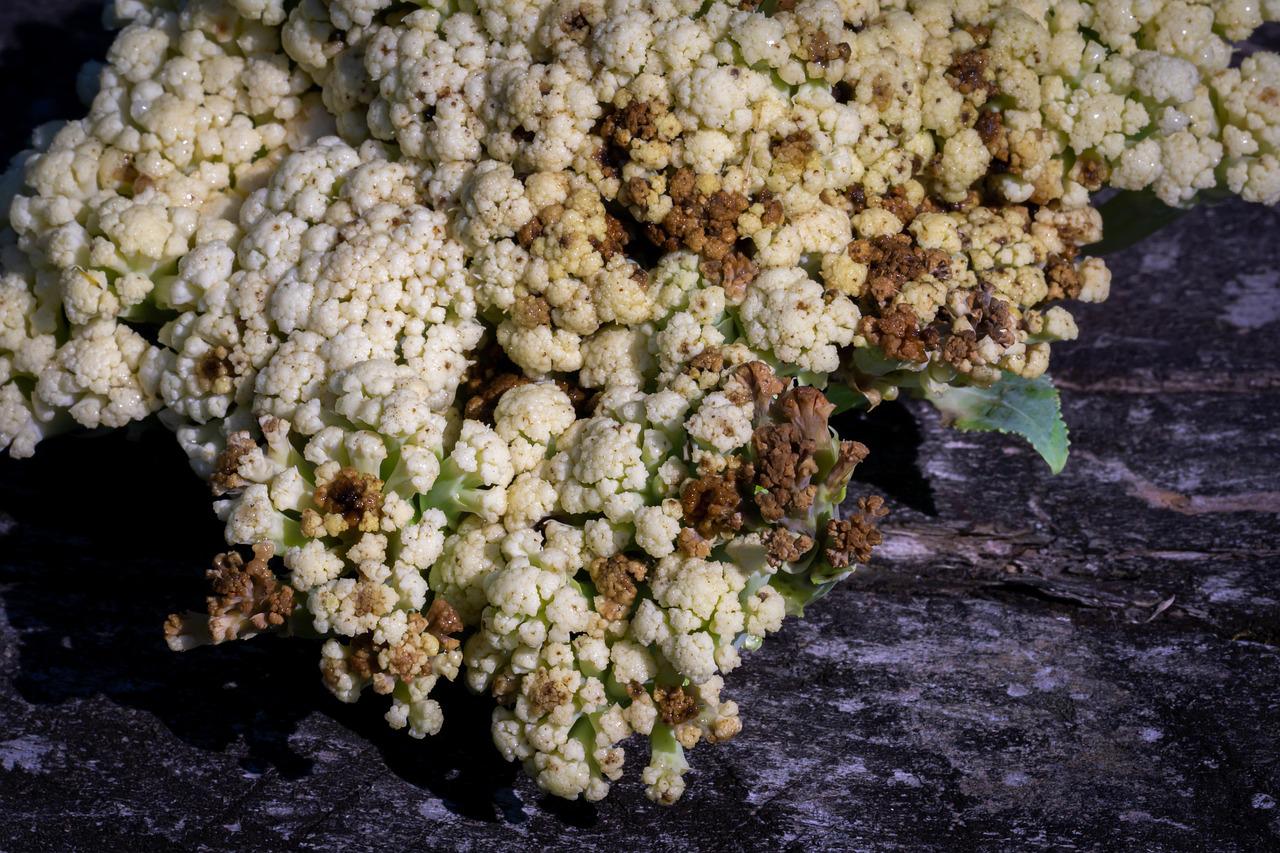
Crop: unknown
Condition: cauliflower_cauliflower_bacterial_soft_rot